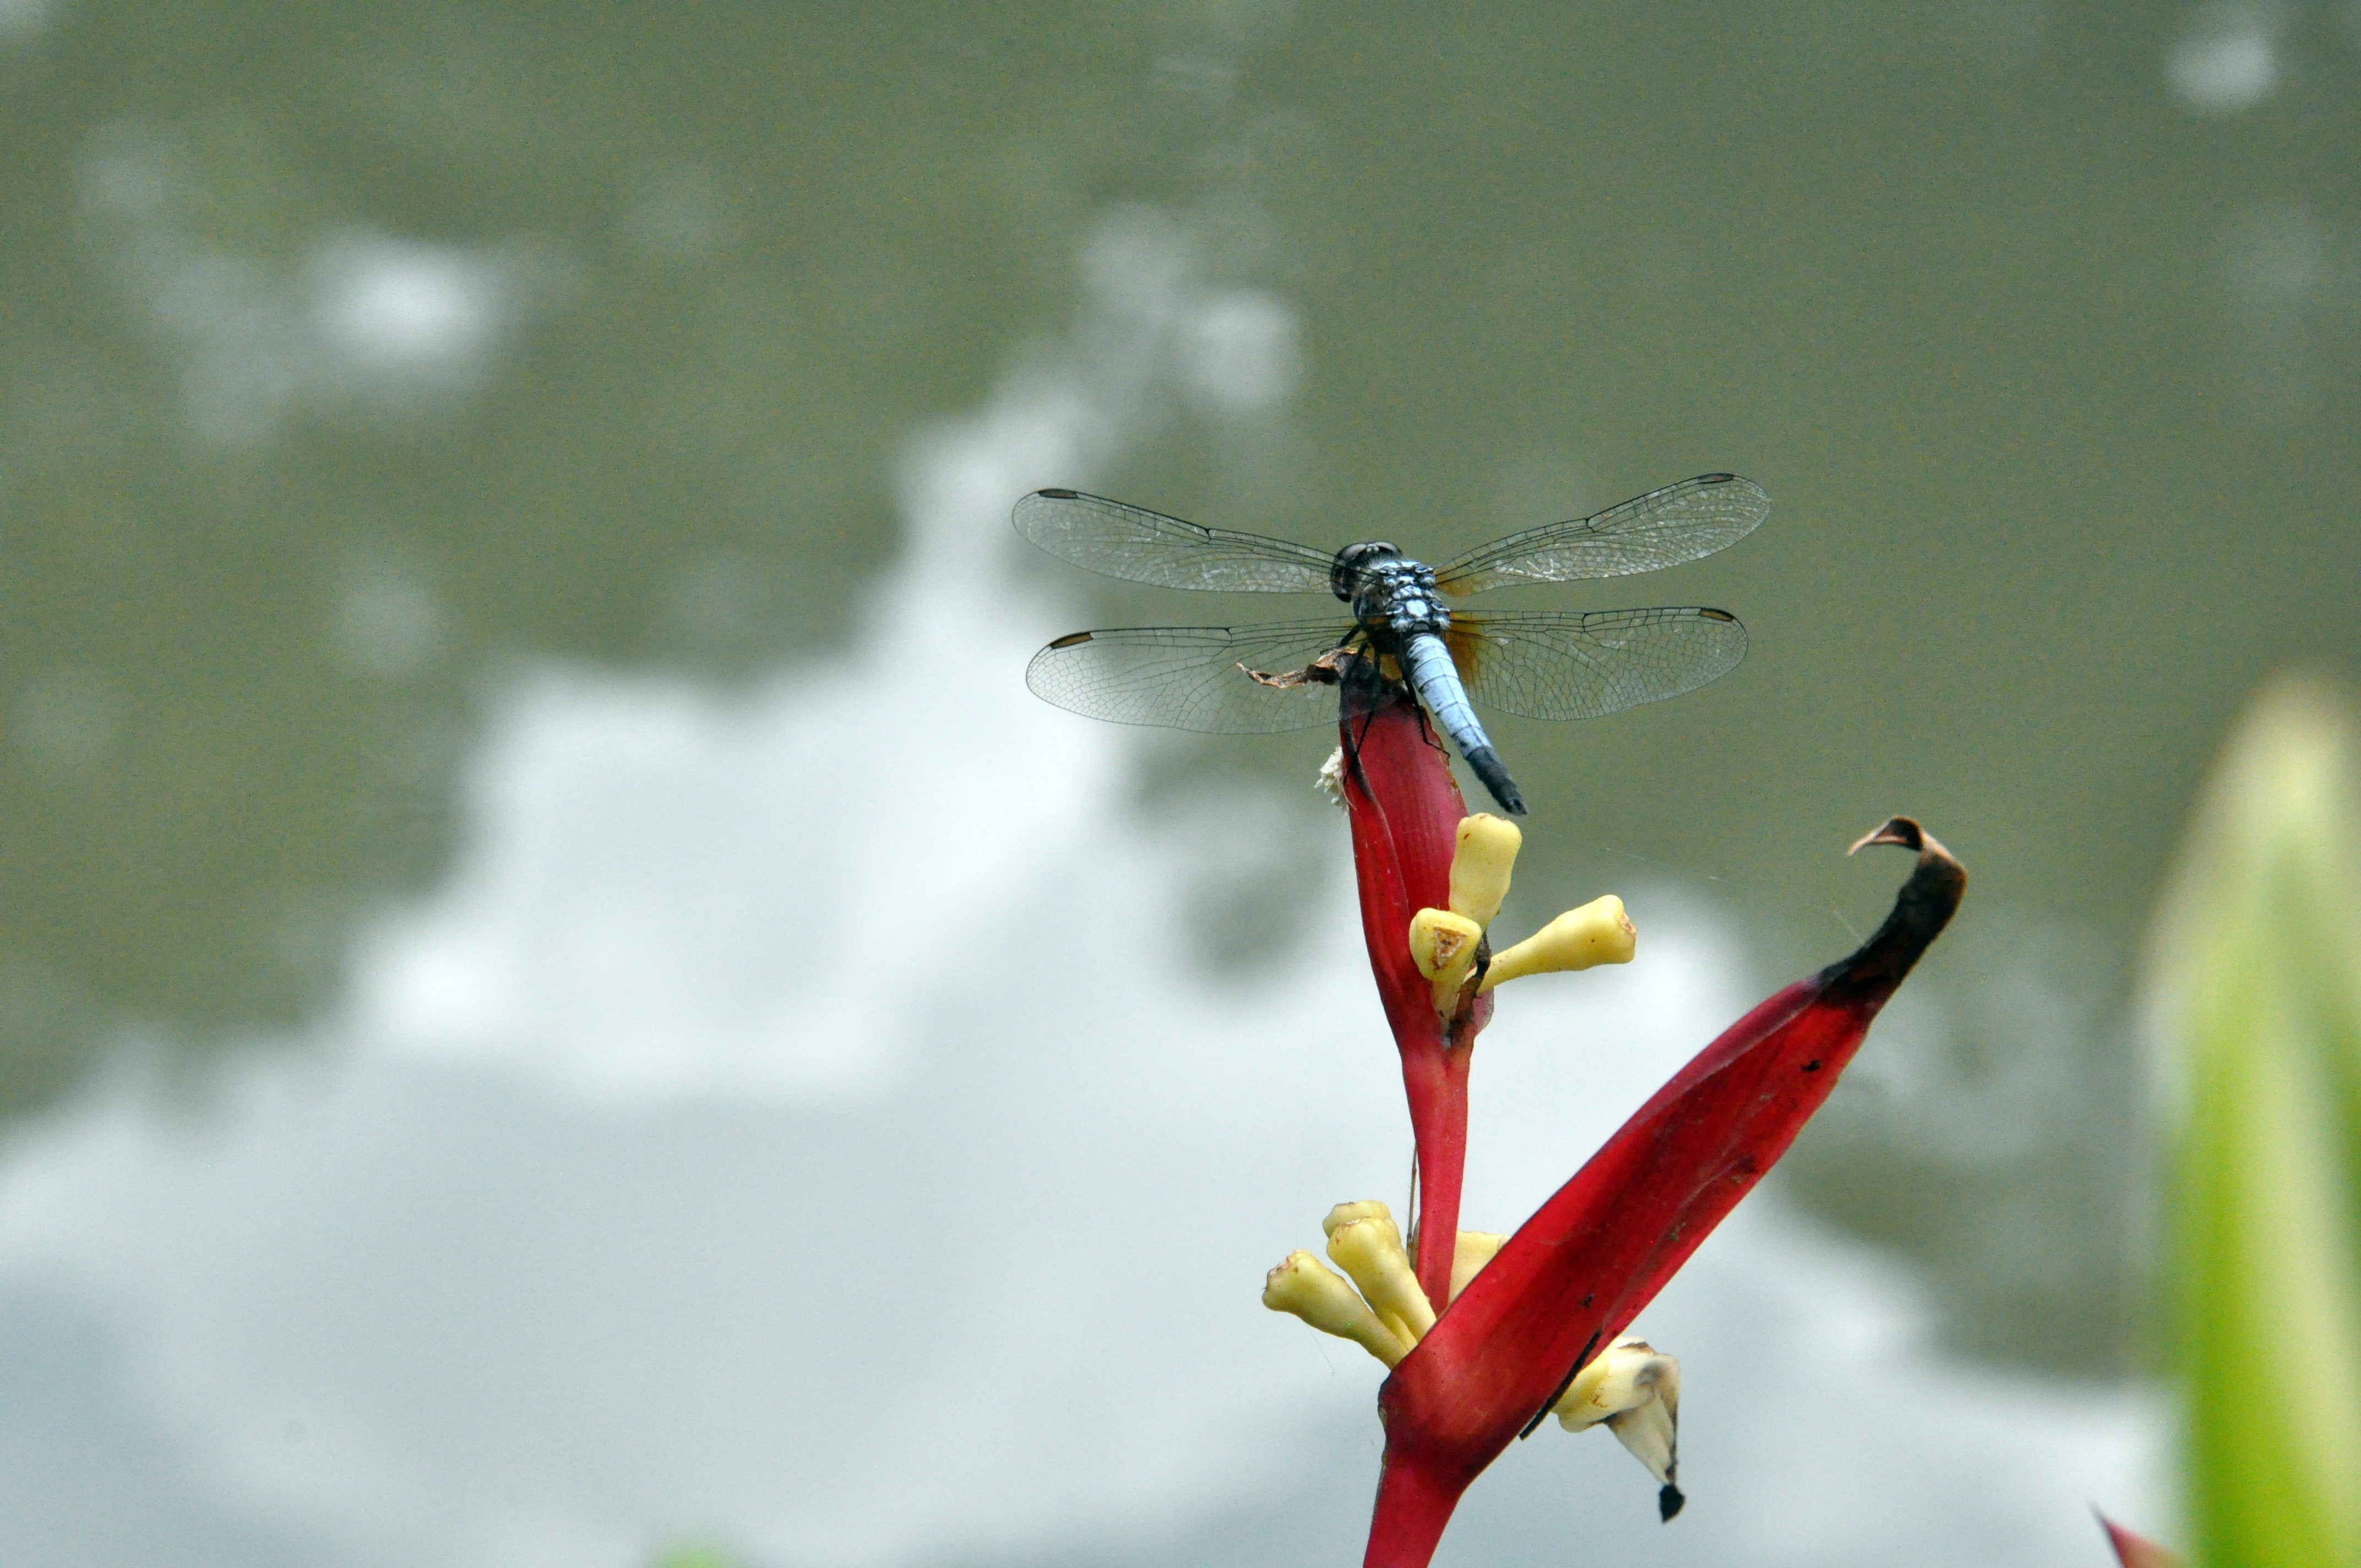
water, nature, wing, animal, fly, summer, wildlife, wild, spring, insect, natural, park, bug, colorful, flora, invertebrate, life, dragonfly, damselfly, macro photography, organism, fragility, dragonflies and damseflies